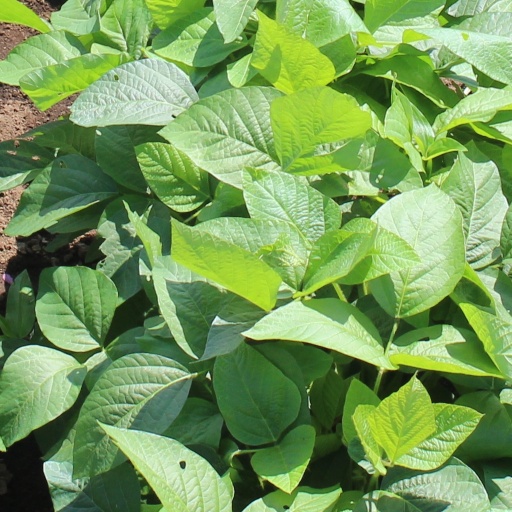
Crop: soybean